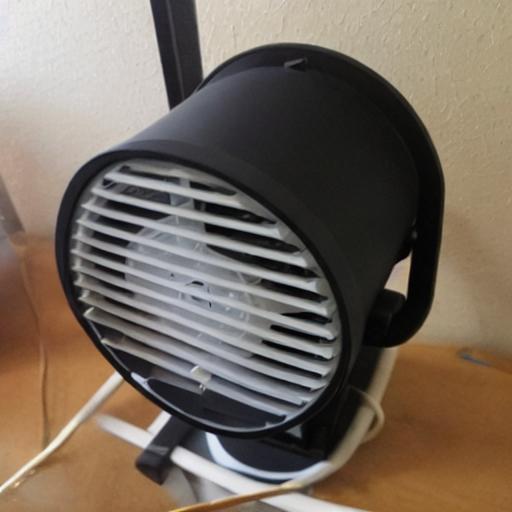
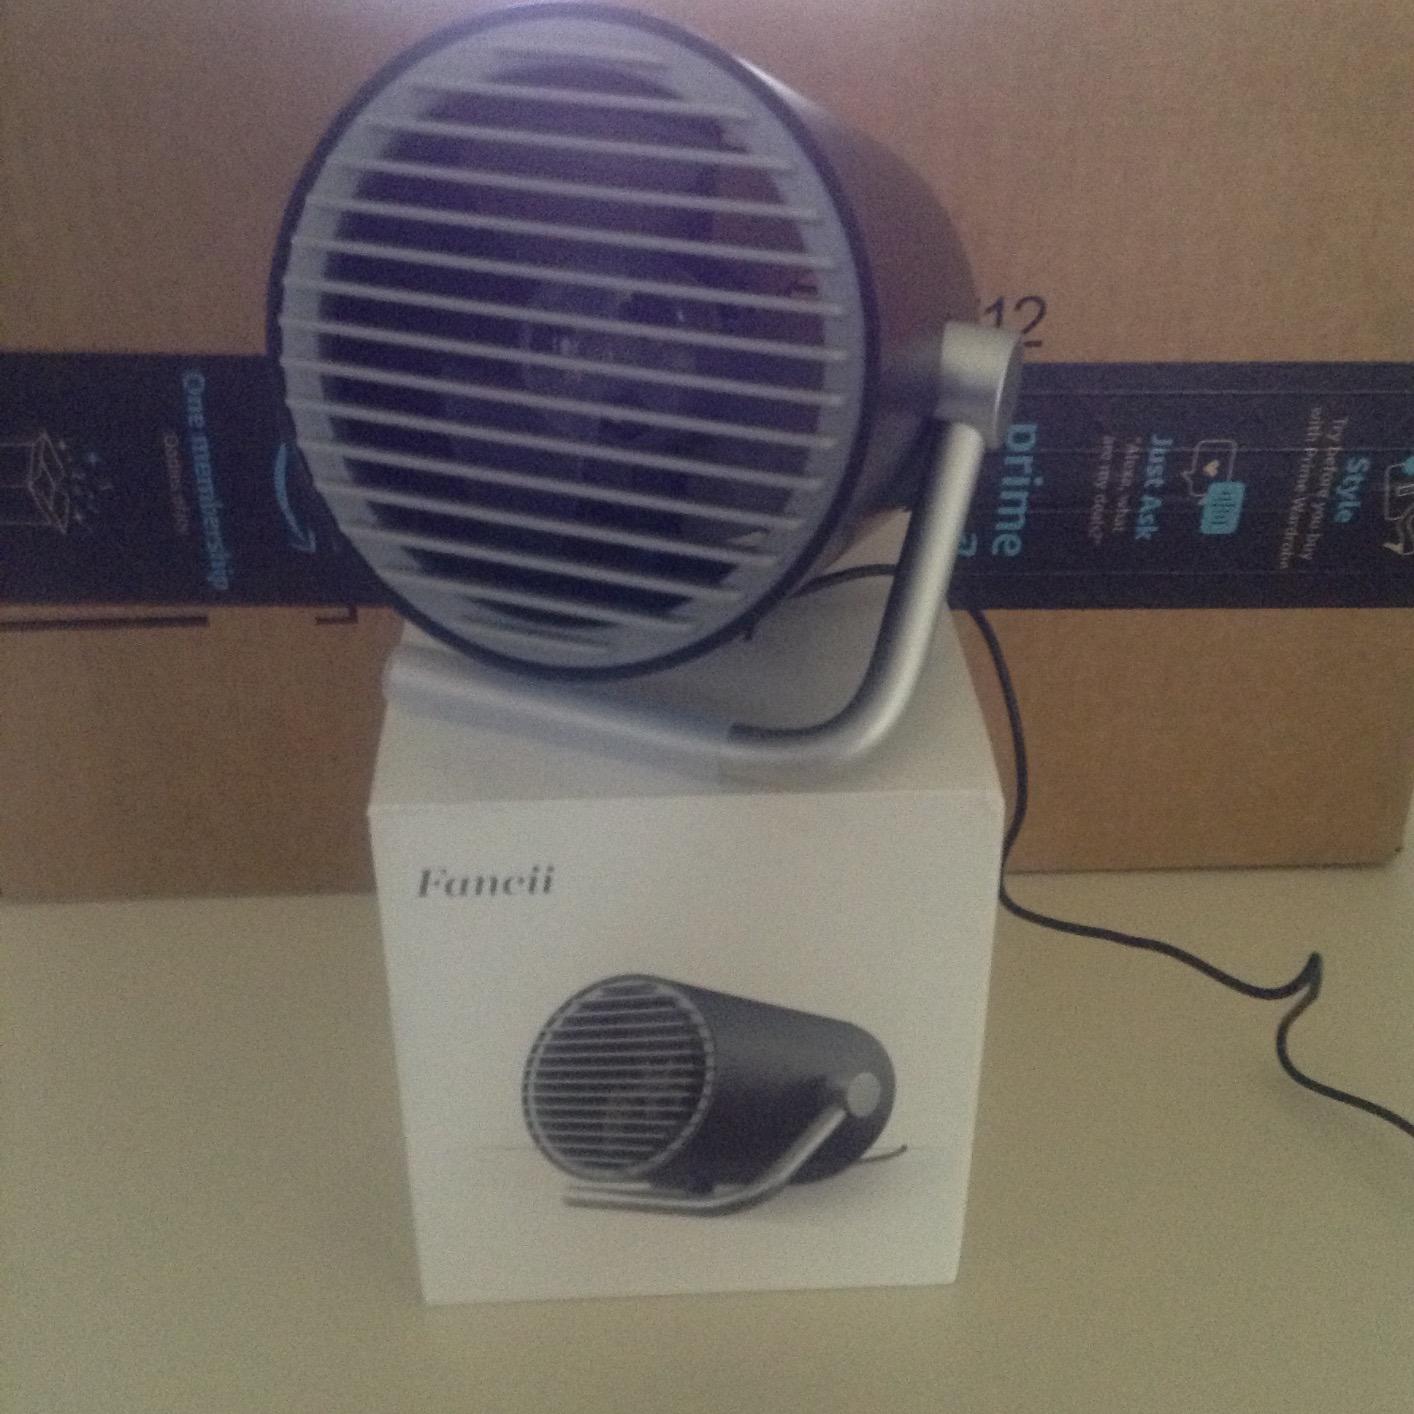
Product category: fan
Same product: no